Paddy Burke (Australian footballer)

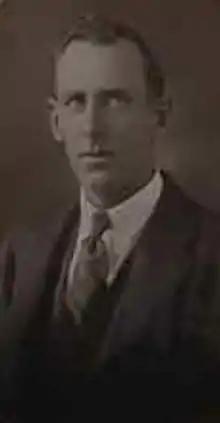

Edward Michael 'Paddy' Burke (19 August 1898 – 20 June 1953) was an Australian rules footballer who played with Hawthorn in the Victorian Football League (VFL).